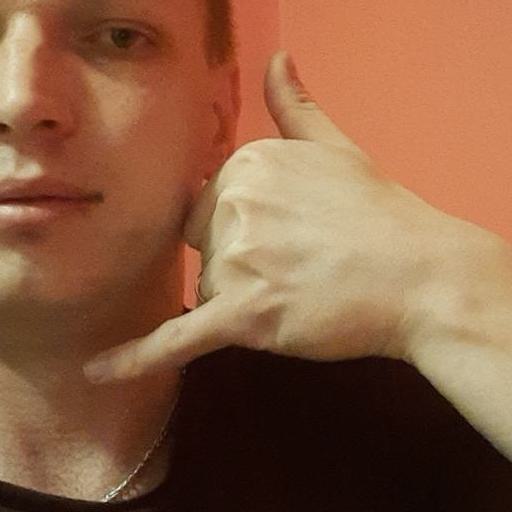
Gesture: call